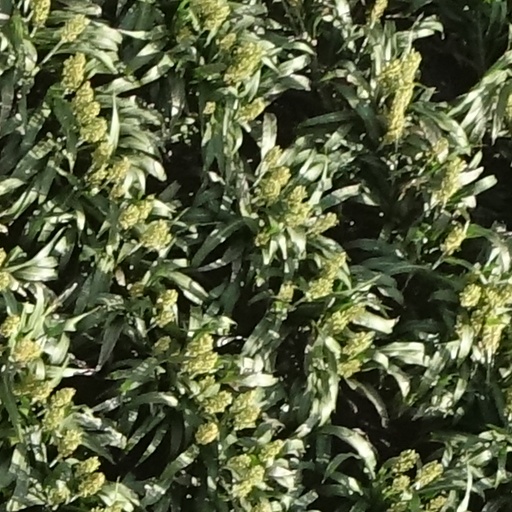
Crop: sorghum